Mayasandra

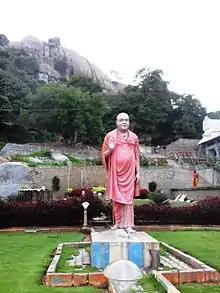
Adichunchagiri Hills

Mayasandra is a village in Turuvekere taluk in Tumkur District in Karnataka State in India. The place is one of the pancha-gramas (five settlements) of the Hebbar Shrivaishnavas